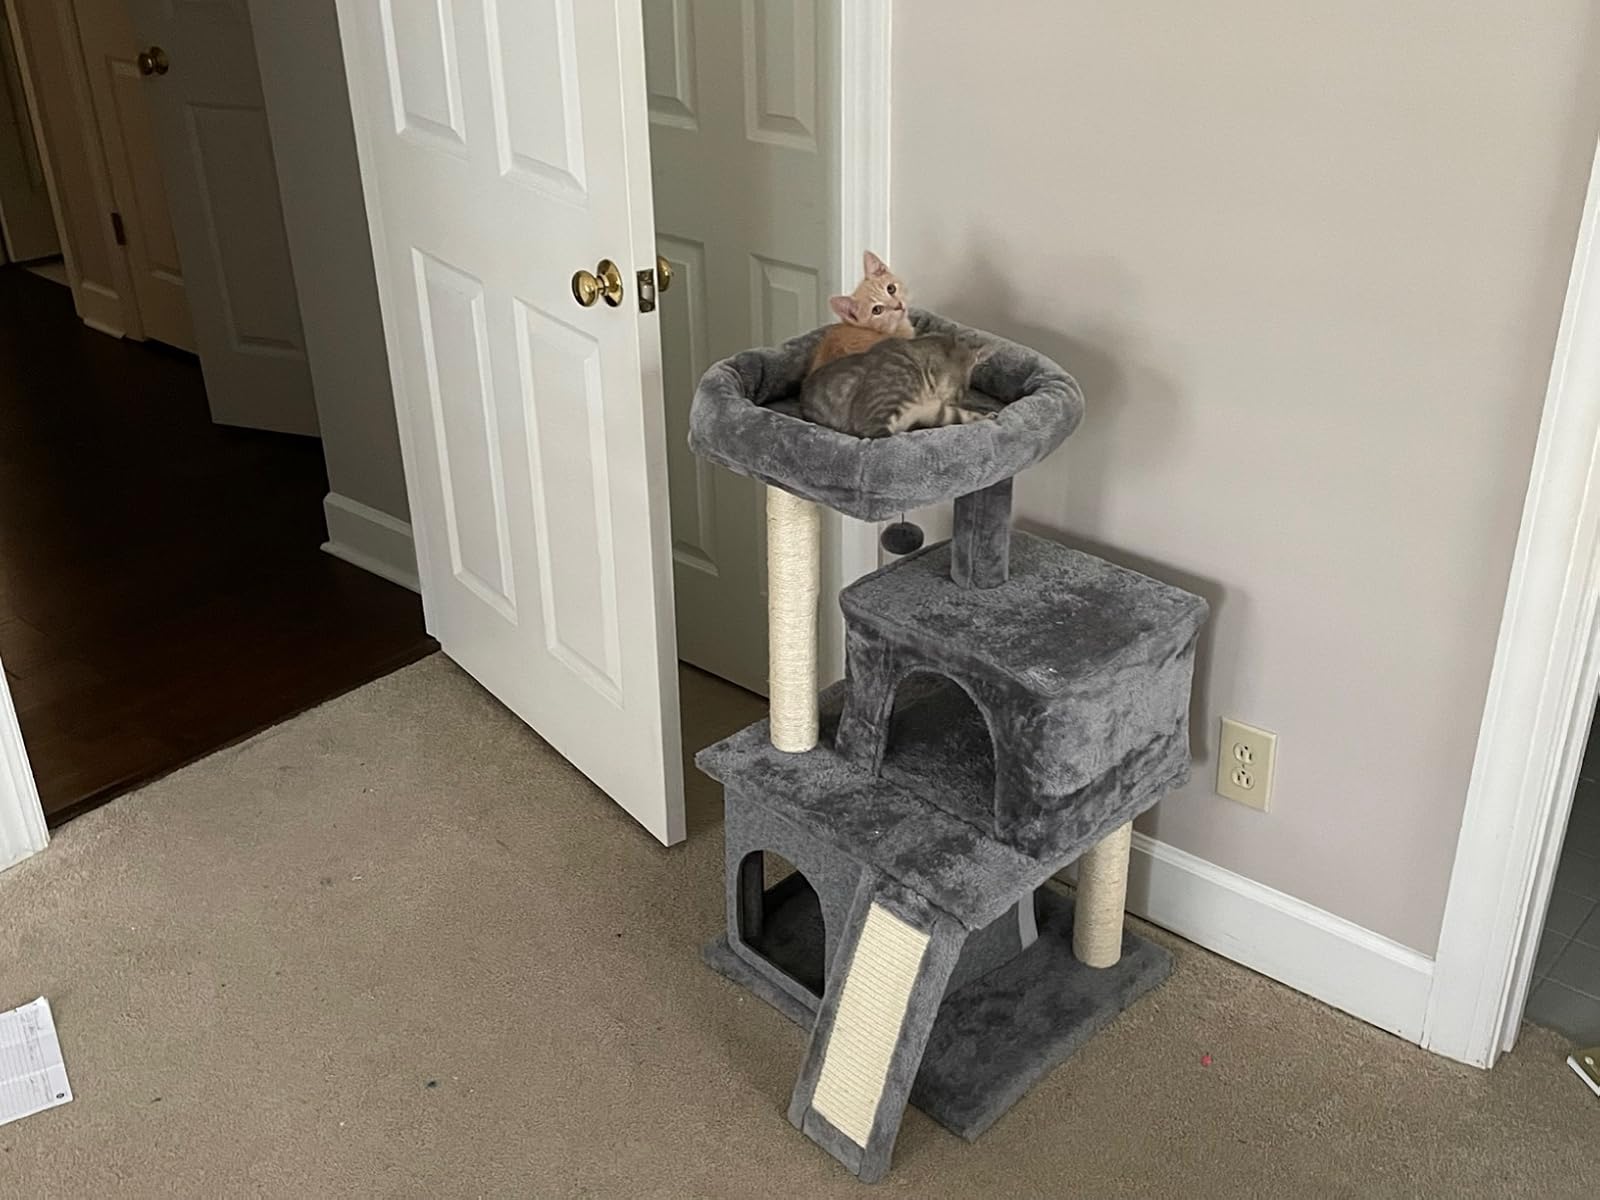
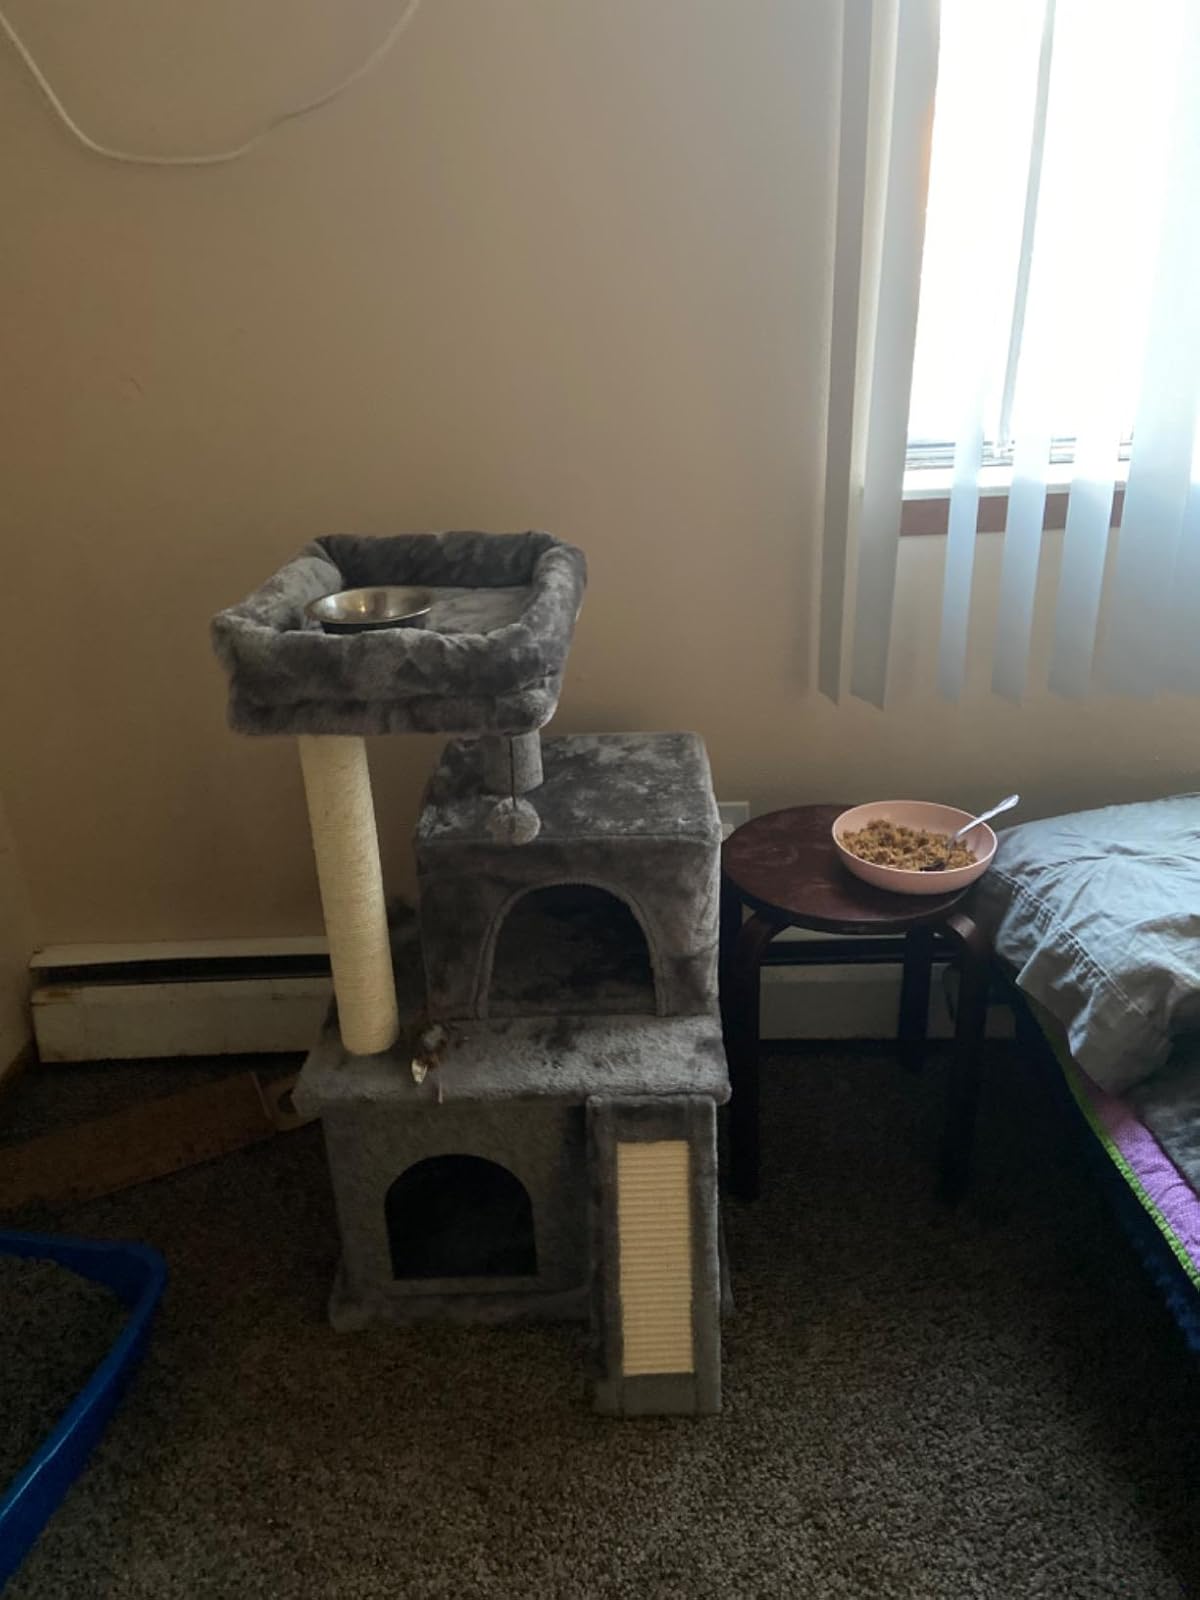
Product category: items_cat tree
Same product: yes